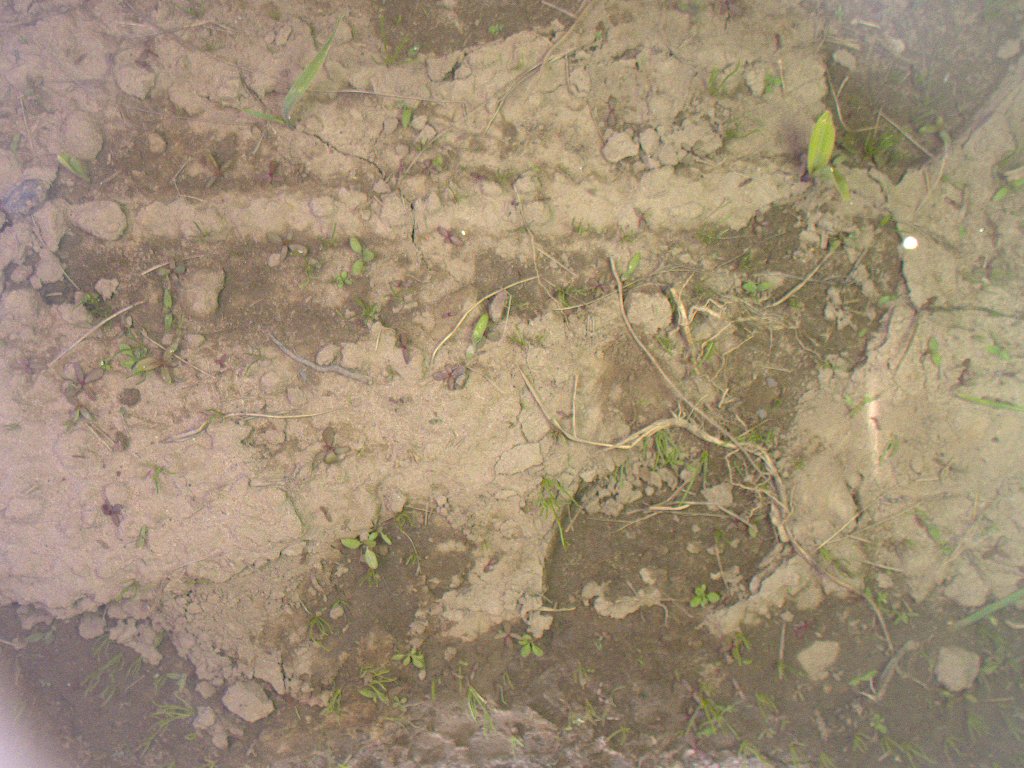
Crop: maize
Objects: maize, stem_maize